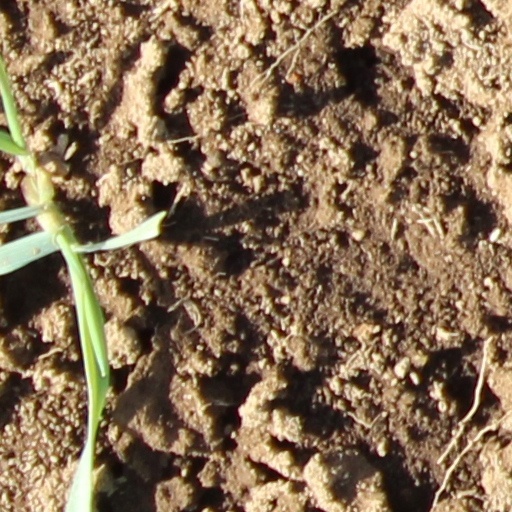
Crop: wheat